Cape Grönland

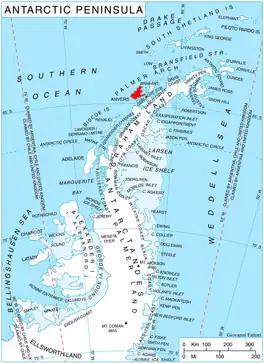
Location of Anvers Island in the Antarctic Peninsula region.

Cape Grönland is a cape on the east side of the entrance to Gerritsz Bay which forms the northern extremity of Anvers Island, in the Palmer Archipelago, Antarctica.